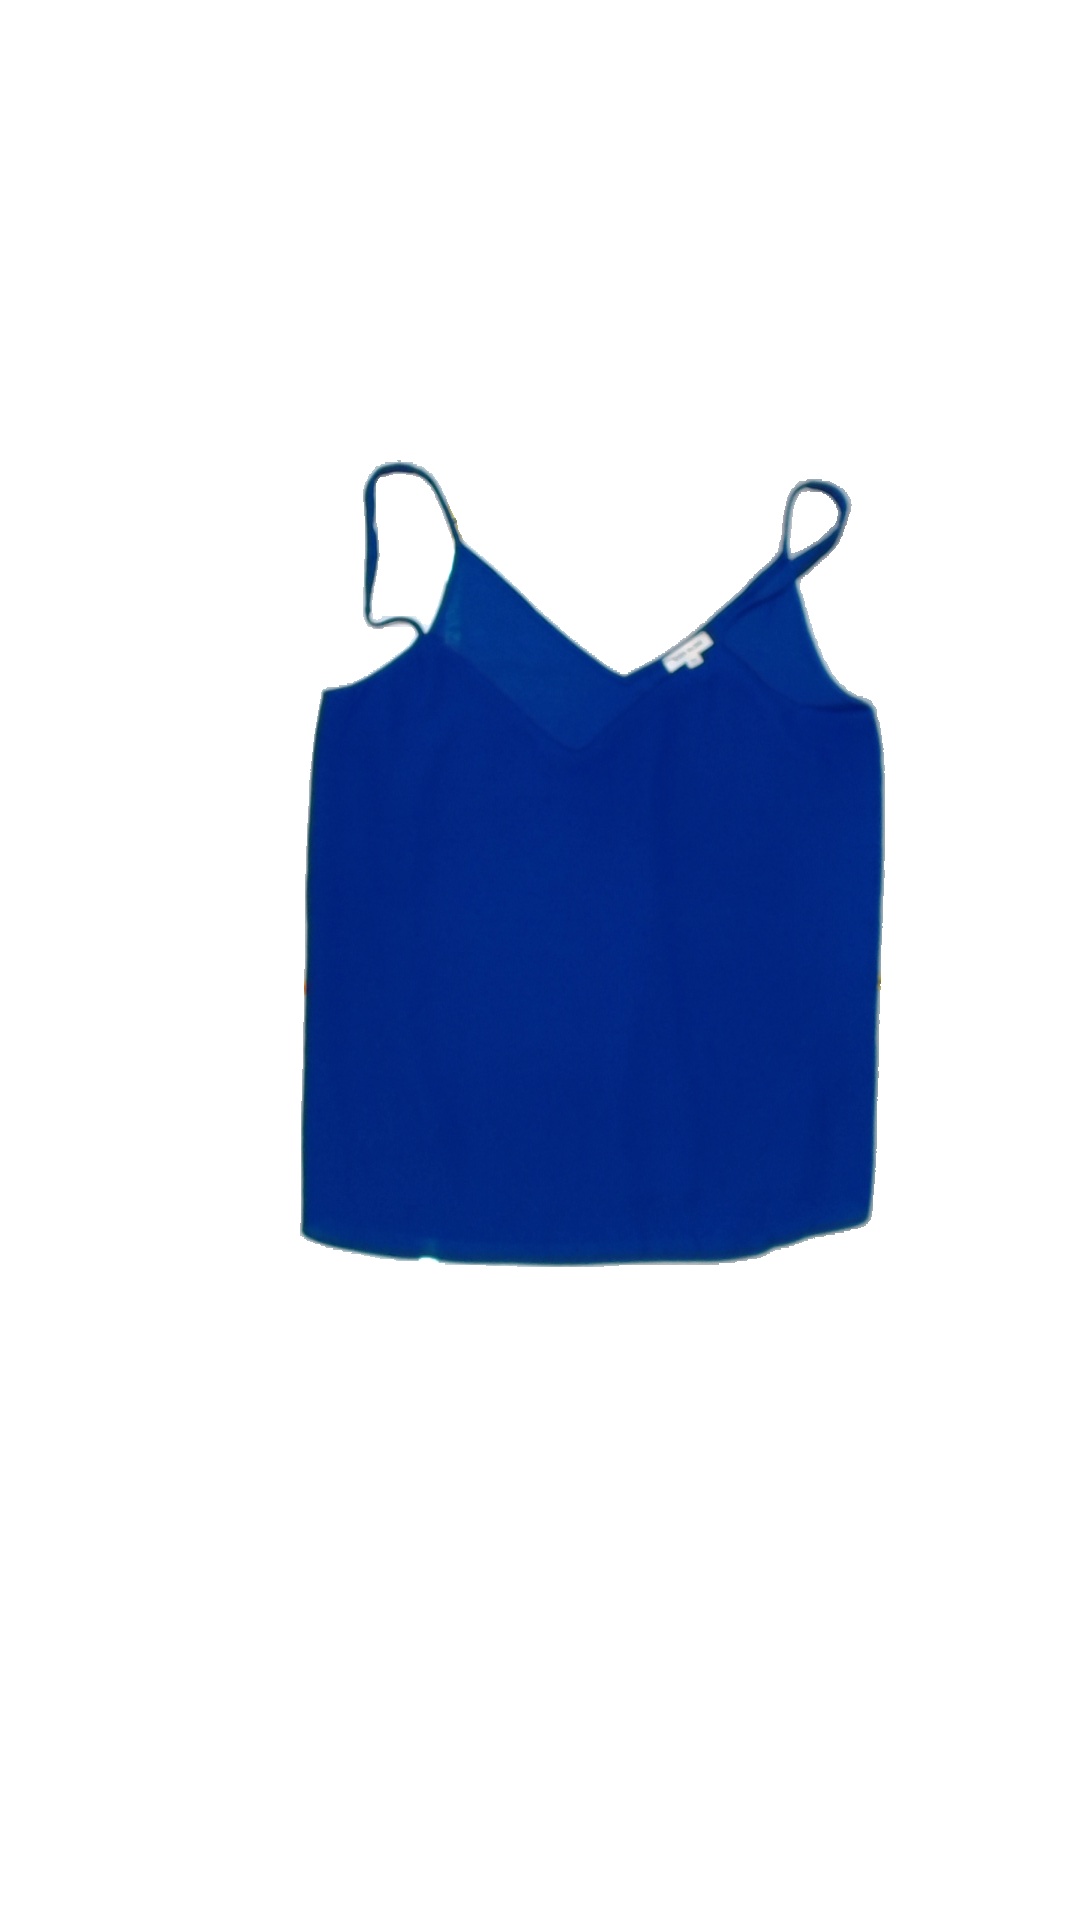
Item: Tank Top (Ladies)
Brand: River Island
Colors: Blue
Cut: V-collar
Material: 100% polyester
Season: Summer
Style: No trend
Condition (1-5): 4
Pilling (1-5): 5
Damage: sweat stains
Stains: Yes
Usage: Recycle
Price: <50